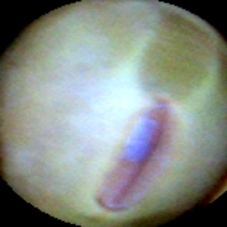
Label: Immature